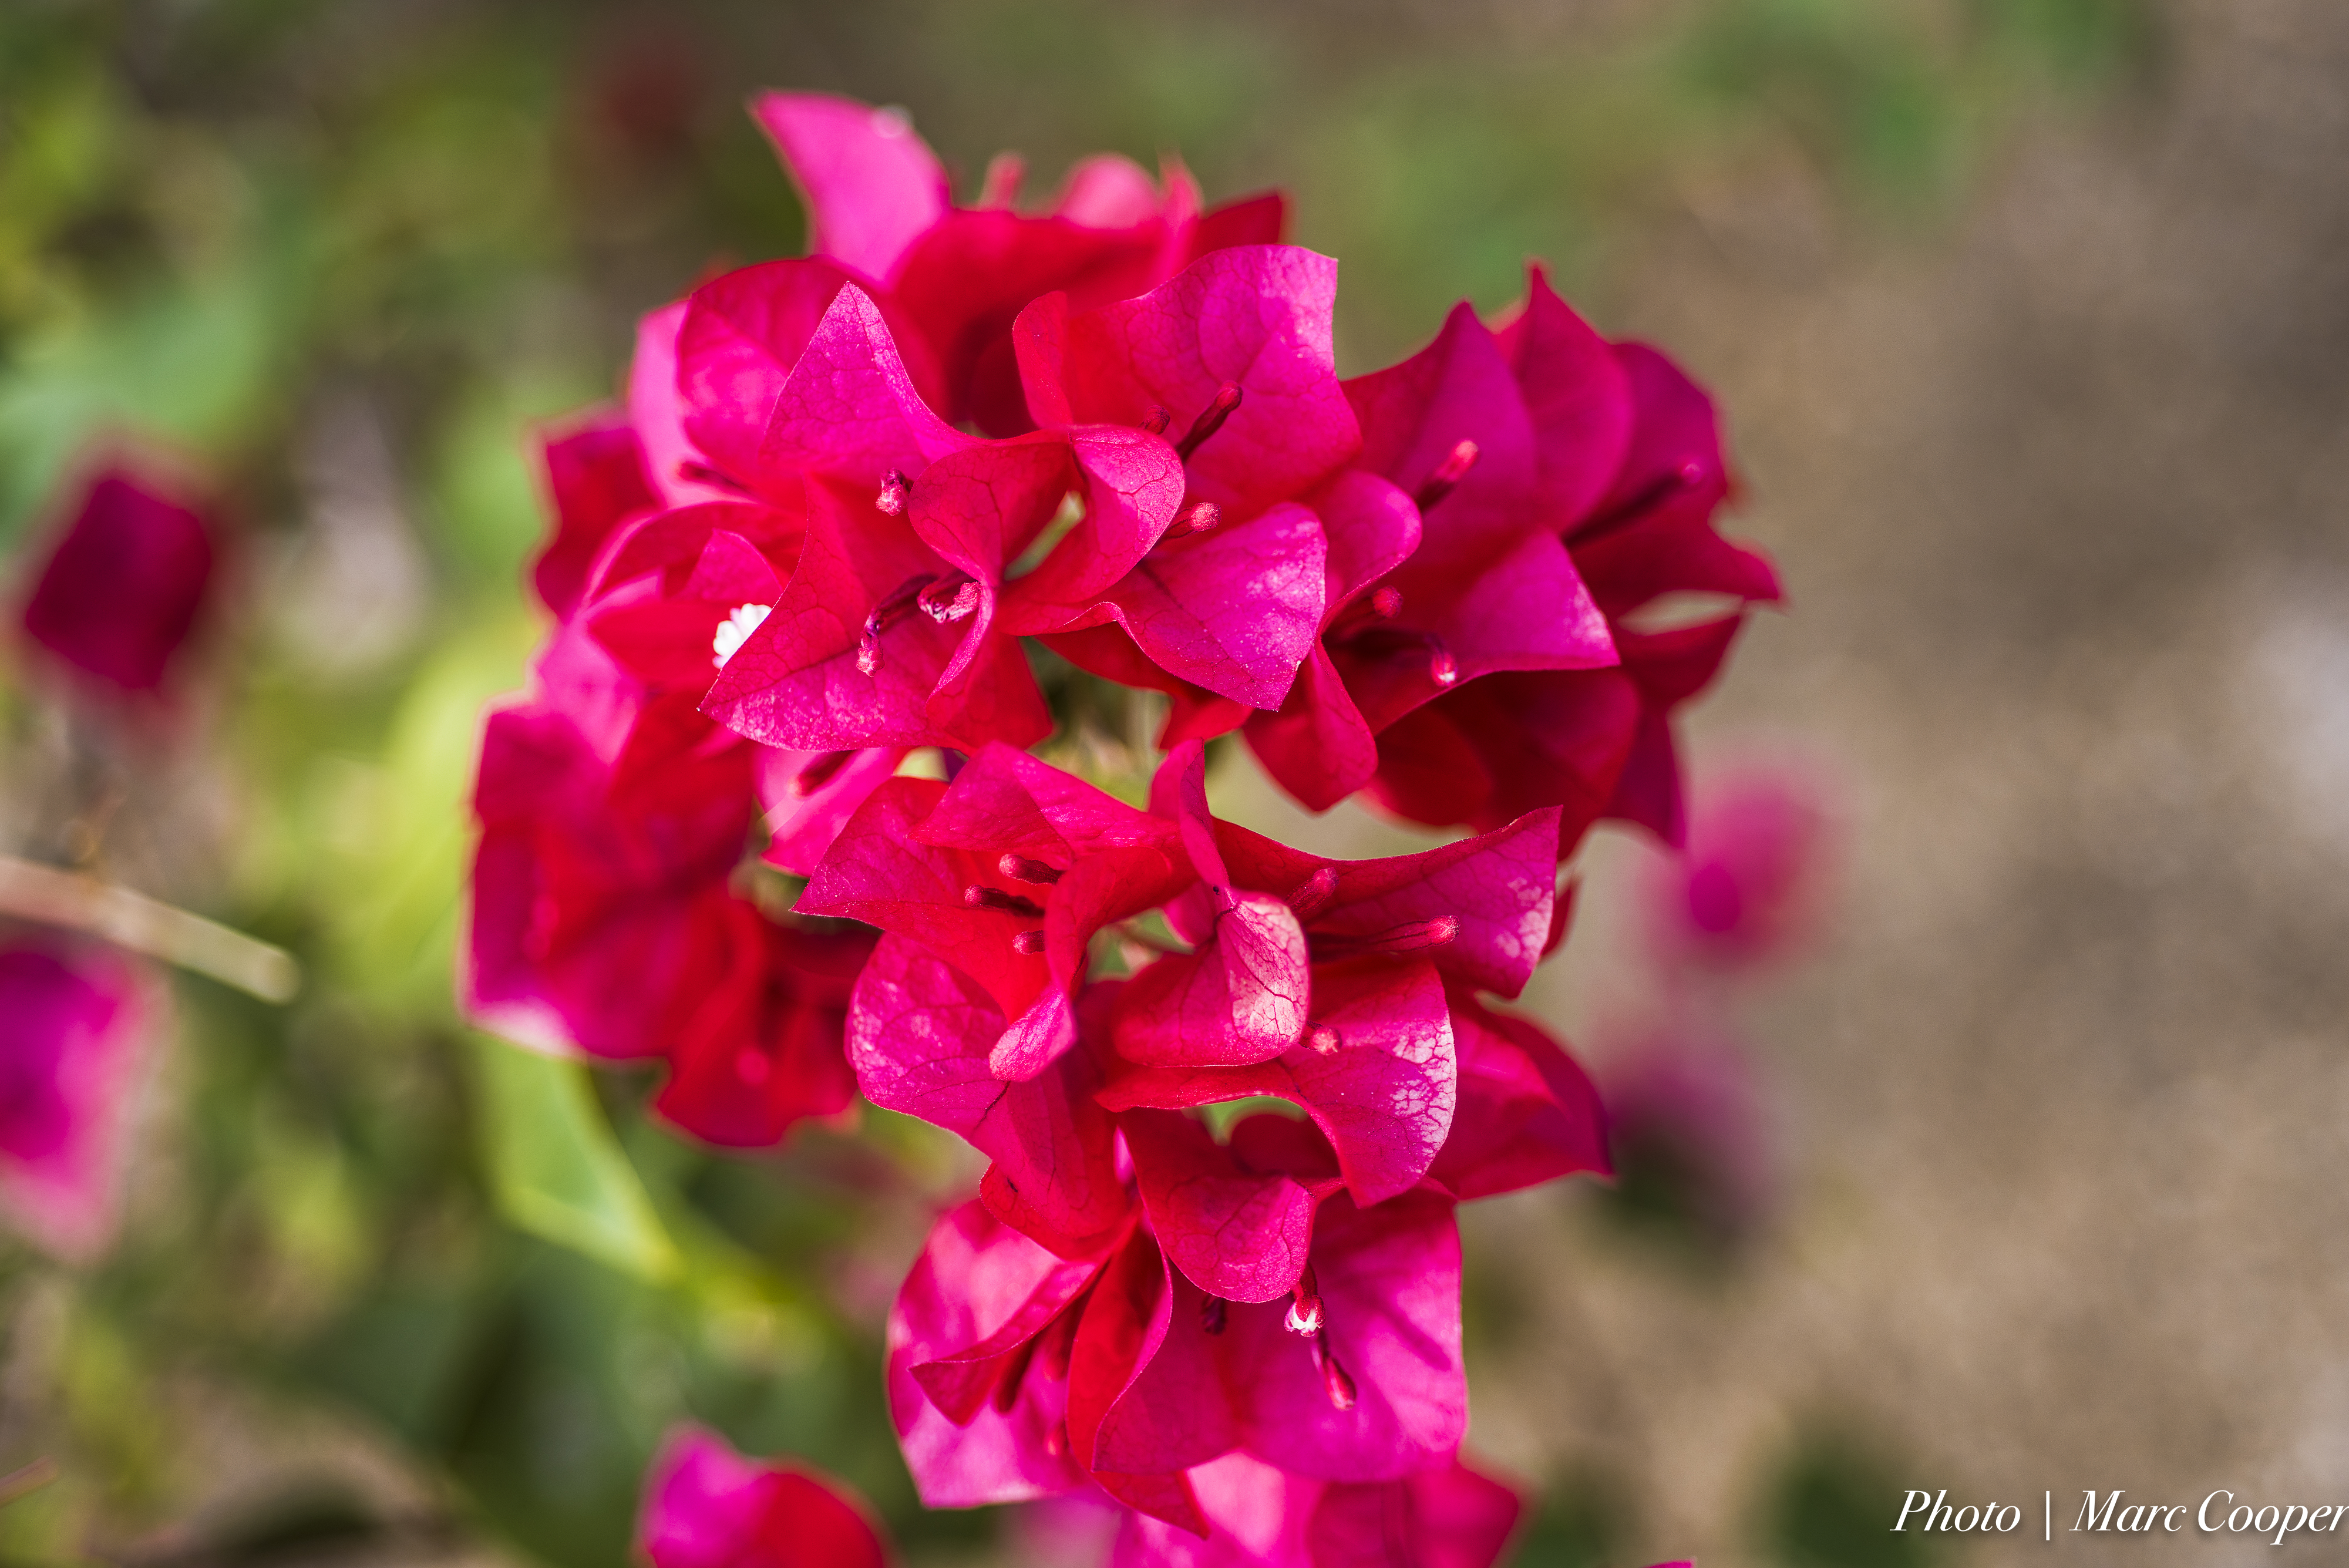
blossom, winter, plant, flower, petal, red, macro, botany, nikon, garden, pink, flora, wildflower, flowers, outdoors, hdr, colors, shrub, depthoffield, desertflowers, boleh, d810, nikkor60mmmicrof28, palmspringsflowers, snapdragon, macro photography, flowering plant, annual plant, land plant